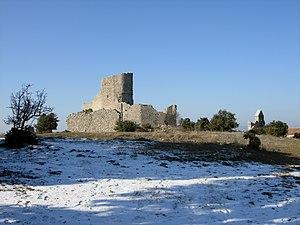
Aumelas (Hérault) - château et chapelle castrale, un jour de neige.
Raimbaut de Vaqueiras est un troubadour provençal. Originaire de Vacqueyras entre Carpentras et Orange, « Raimbaut était le fils d'un pauvre chevalier de Provence du château de Vaqueiras ; son père avait nom Peiror et il passait pour fou ».
Guilhem d'Aumelas ou Guillem d'Omelas, seigneur d'Aumelas, est, par son mariage, seigneur d'Orange.
Aumelas est une commune française située dans le département de l'Hérault en région Occitanie.
Cet article recense une partie des monuments historiques de l'Hérault, en France.
La seigneurie d'Aumelas était une juridiction féodale centrée sur la cité d'Aumelas, près de Montpellier.